Cut the Rope (video game)

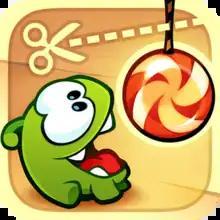
Former App icon

Cut the Rope is a physics-based puzzle video game developed by ZeptoLab and published by Chillingo for iOS, Android, Windows Phone, web browsers, Nintendo DSi, and Nintendo 3DS. The game was succeeded by "" in 2011 while a direct sequel, "Cut the Rope 2", was released in 2013.